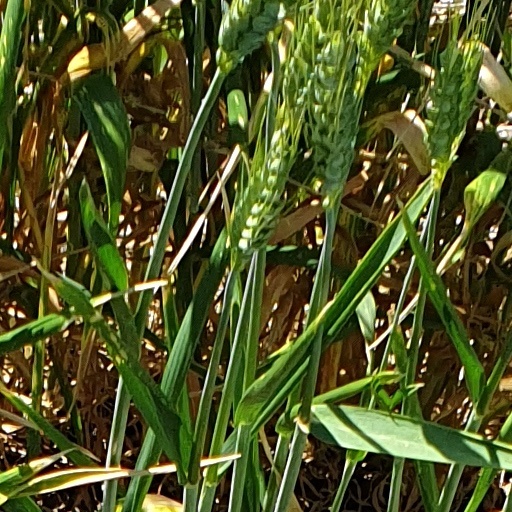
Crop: wheat